Big Pine volcanic field

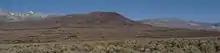
Lava flows and Crater Mountain from Fish Springs Road

Around Aberdeen, lava flows from diverse vents form a large field with aa and pahoehoe forms and neatly preserved surface features. Lava flows reach lengths of and have thicknesses of and sometimes lava flows from separate cones overlap, such as in Papoose Canyon.